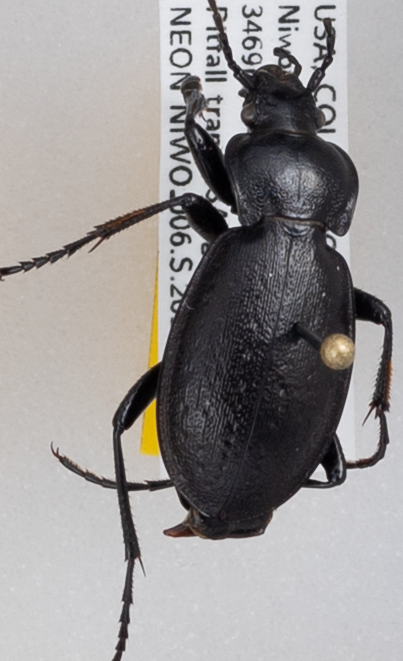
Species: Carabus taedatus
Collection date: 2019-08-13
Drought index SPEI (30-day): -0.03
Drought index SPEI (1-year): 0.32
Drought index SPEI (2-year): -0.32